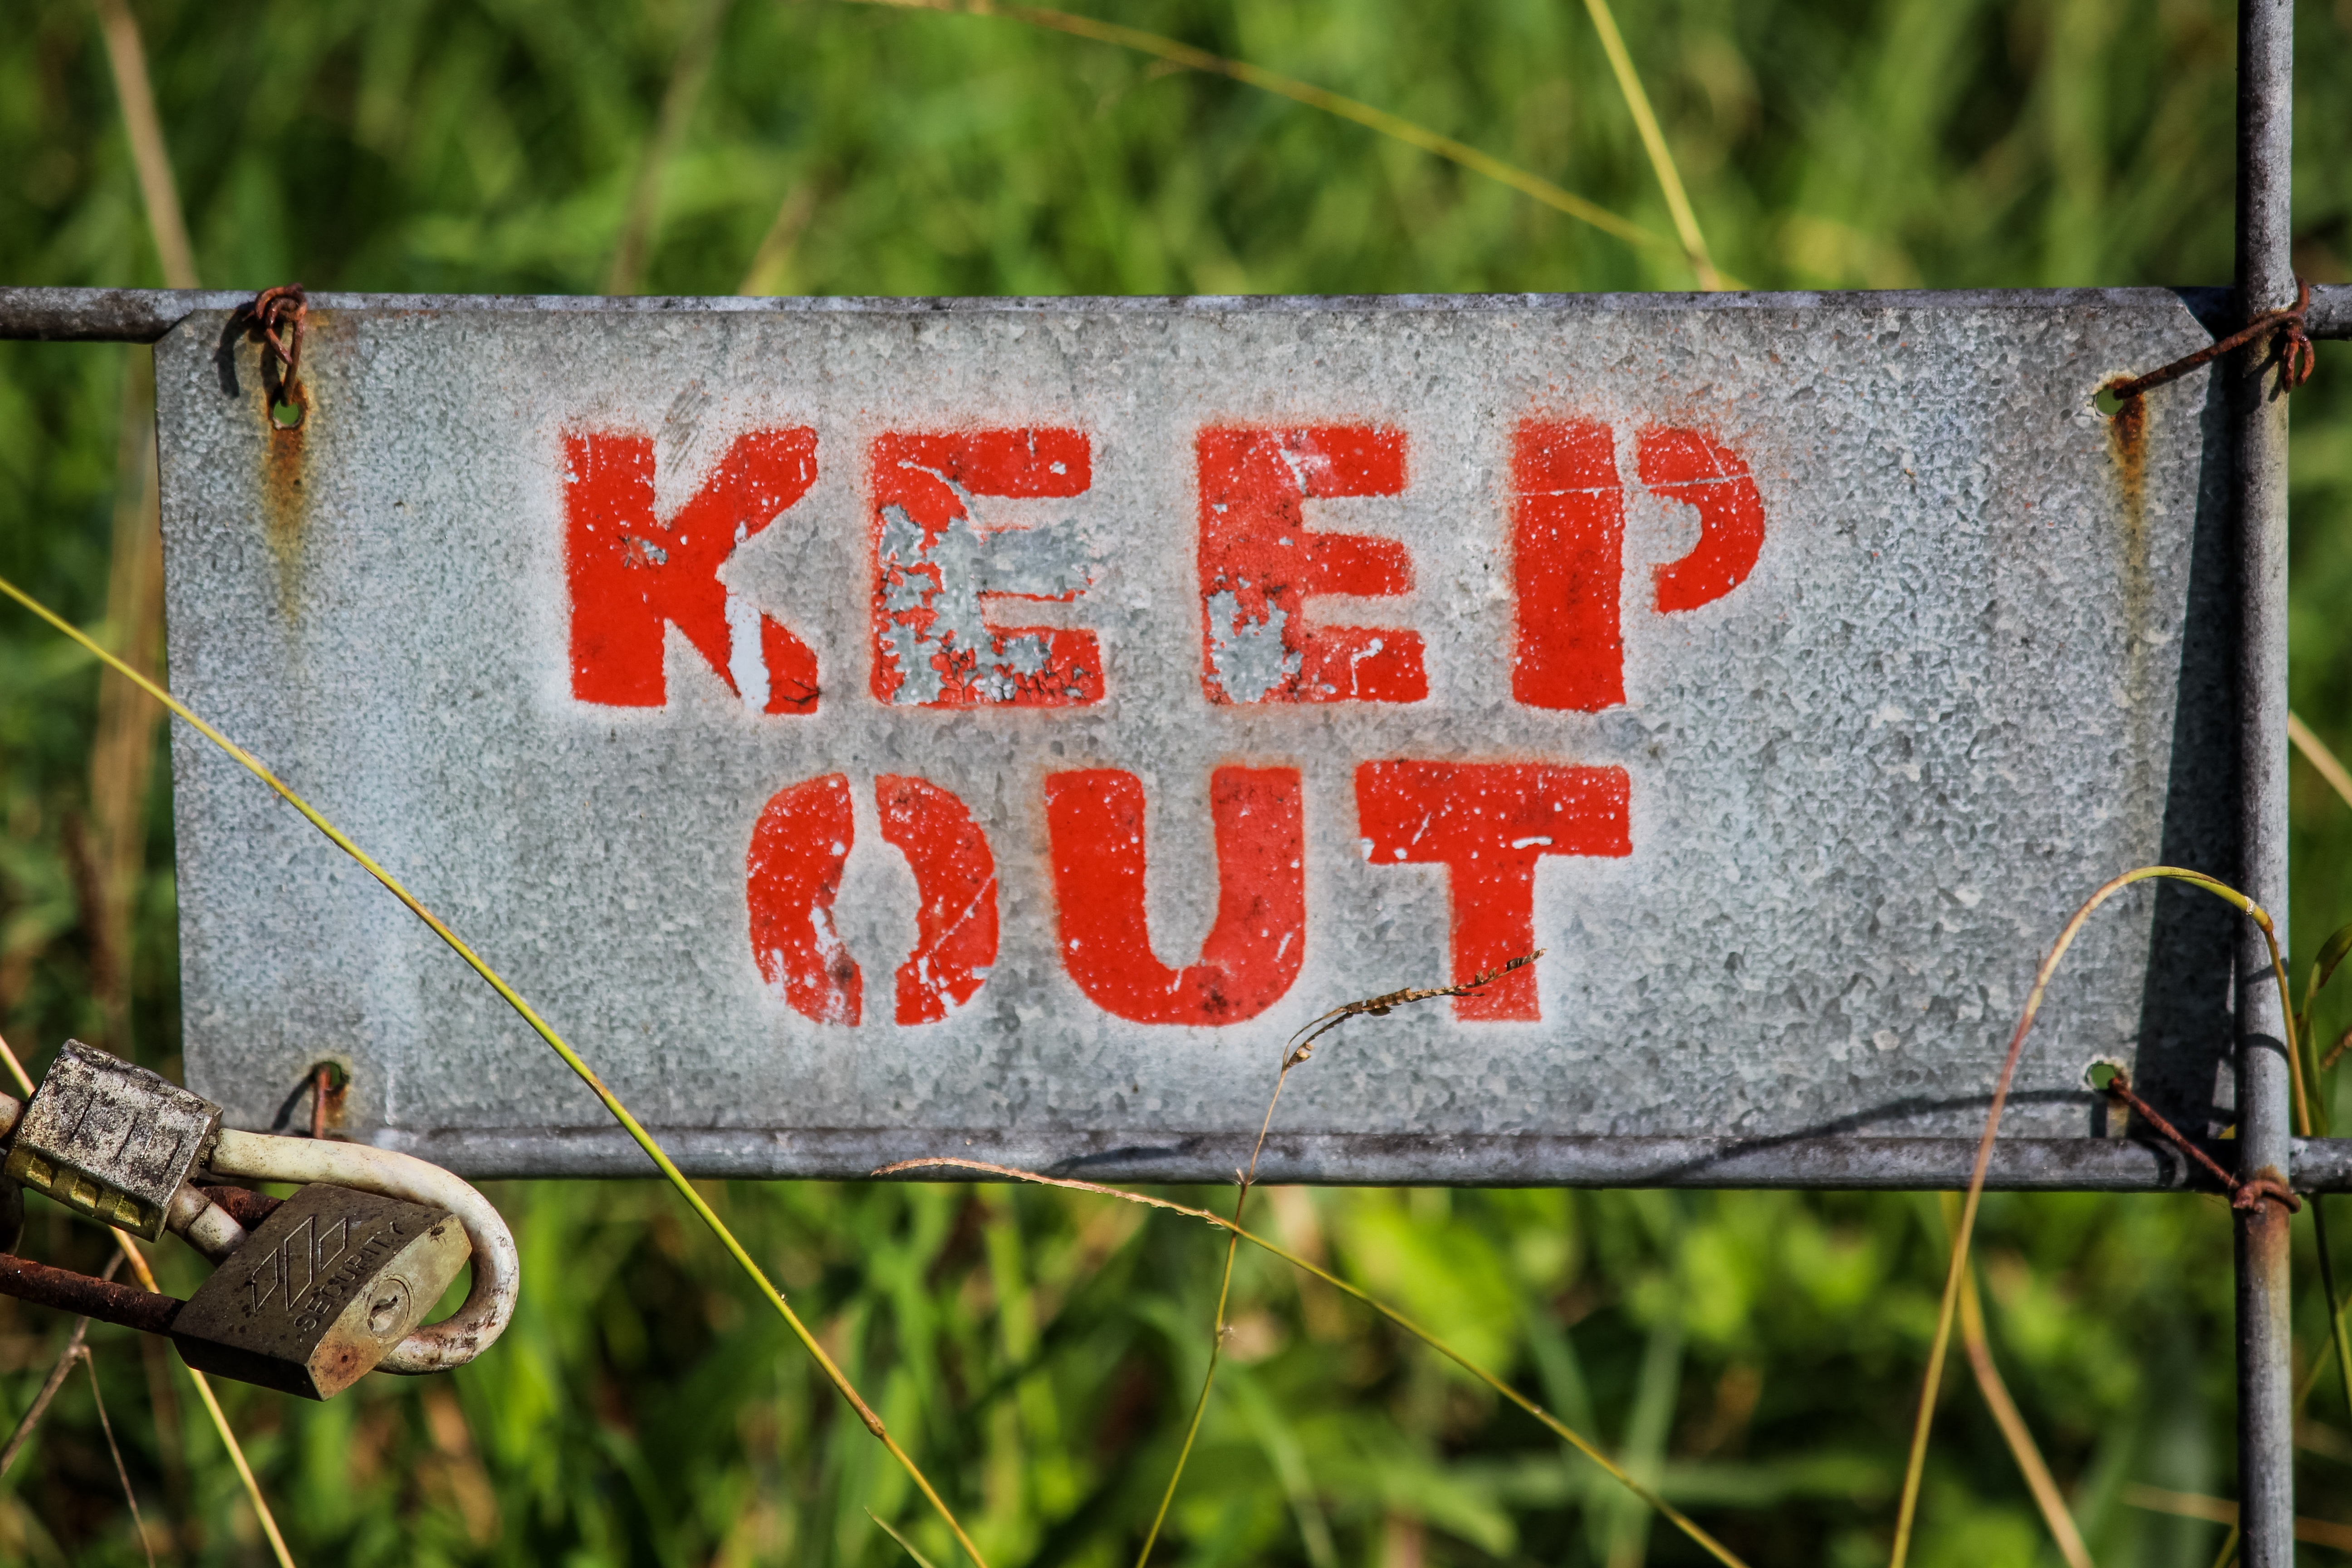
grass, leaf, sign, metal, street sign, gate, signage, weathered, padlock, prohibited, forbidden, safety, stop, warning, lock, rules, ban, restrict, forbid